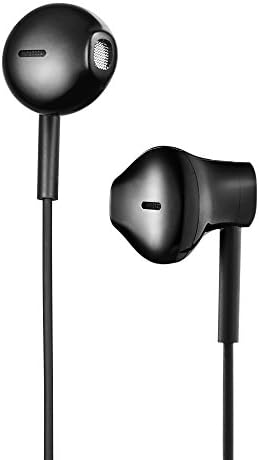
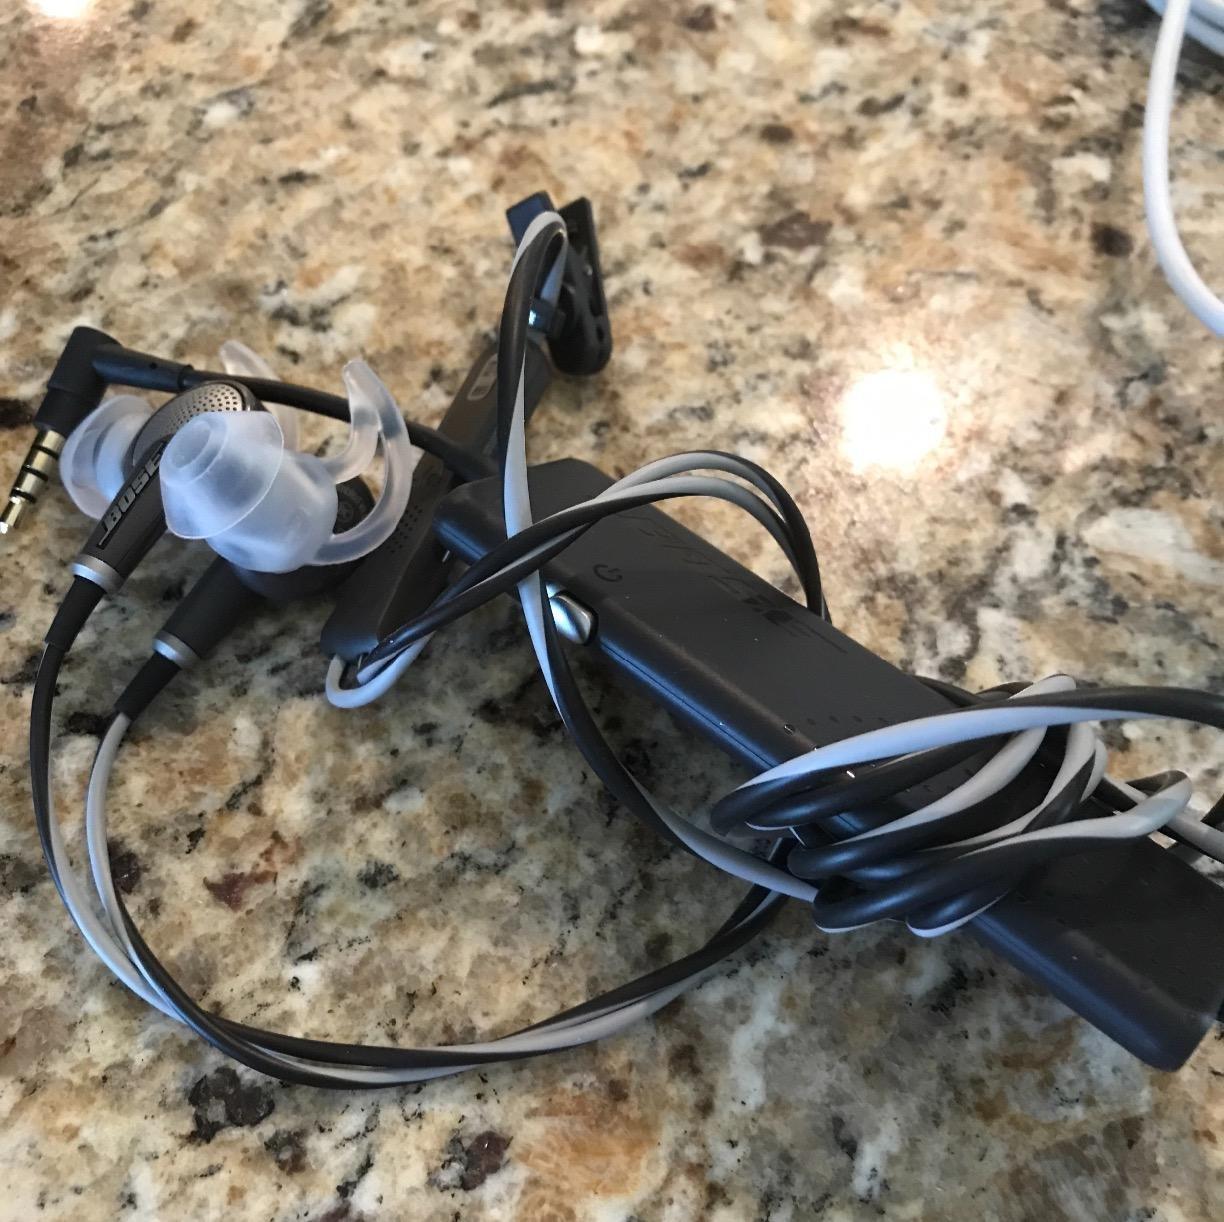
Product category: headphones
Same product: no